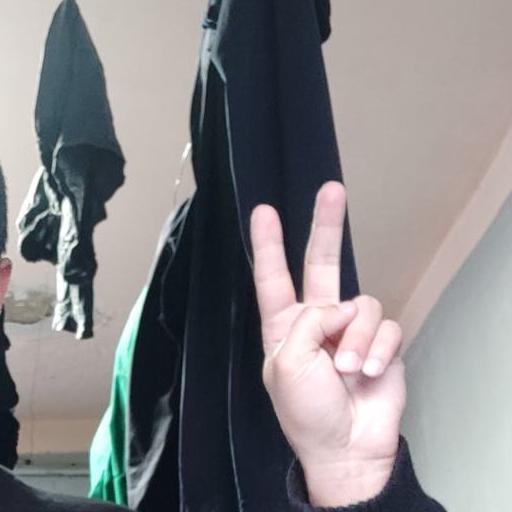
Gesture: peace